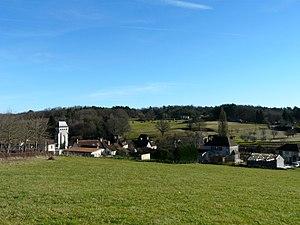
Le bourg de Saint-Antoine-d'Auberoche, Dordogne, France.
Saint-Antoine-d'Auberoche est une ancienne commune française située dans le département de la Dordogne, en région Nouvelle-Aquitaine.